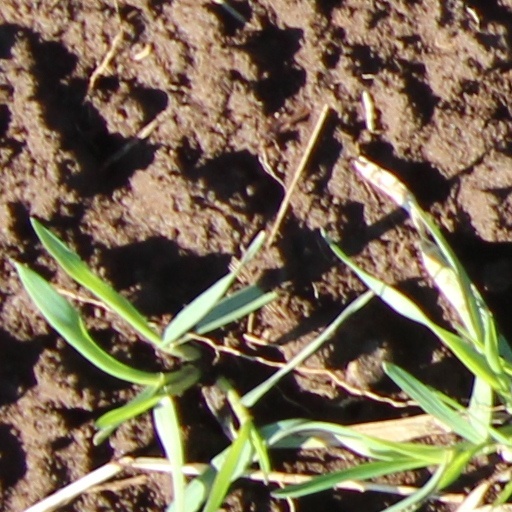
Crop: wheat